John Quinton Pringle

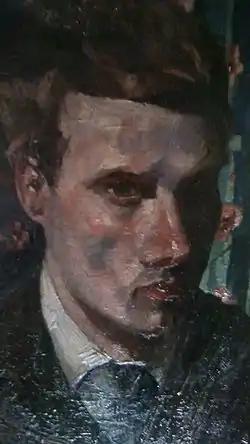
John Quinton Pringle (self portrait) c.1895

John Quinton Pringle (13 December 1864 – 25 April 1925) was a Scottish painter, influenced by Jules Bastien-Lepage and associated with the Glasgow Boys.